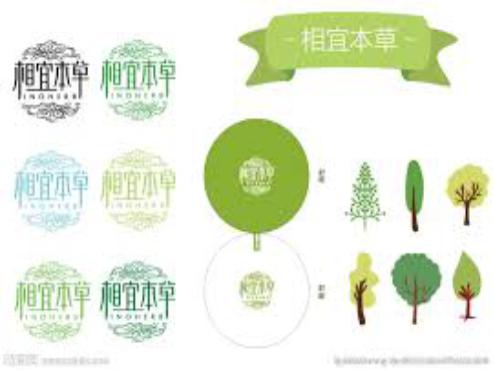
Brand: INOHERB-1
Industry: Necessities